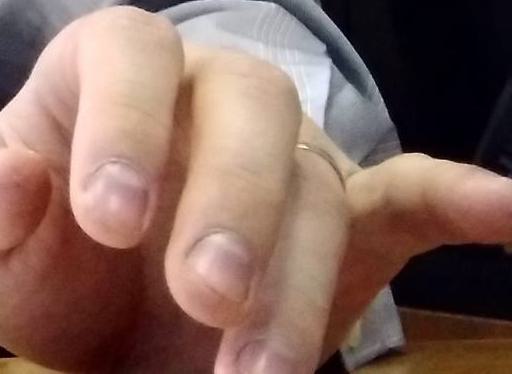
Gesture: no_gesture